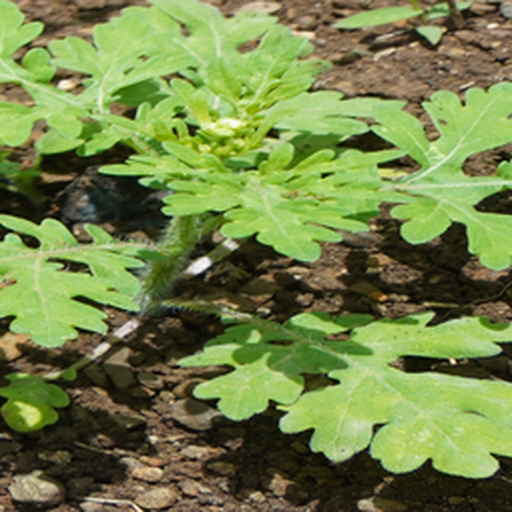
Weed species: Gajar_gavat_(Parthenium hysterophorus)